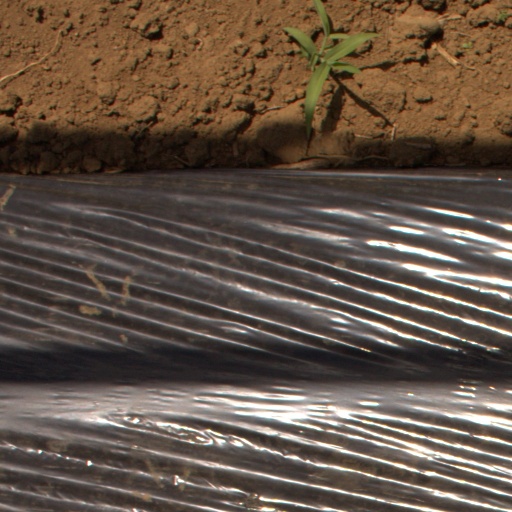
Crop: Jerusalem artichoke